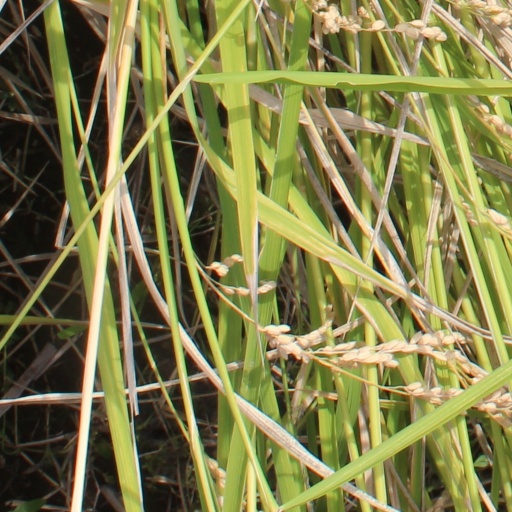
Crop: rice